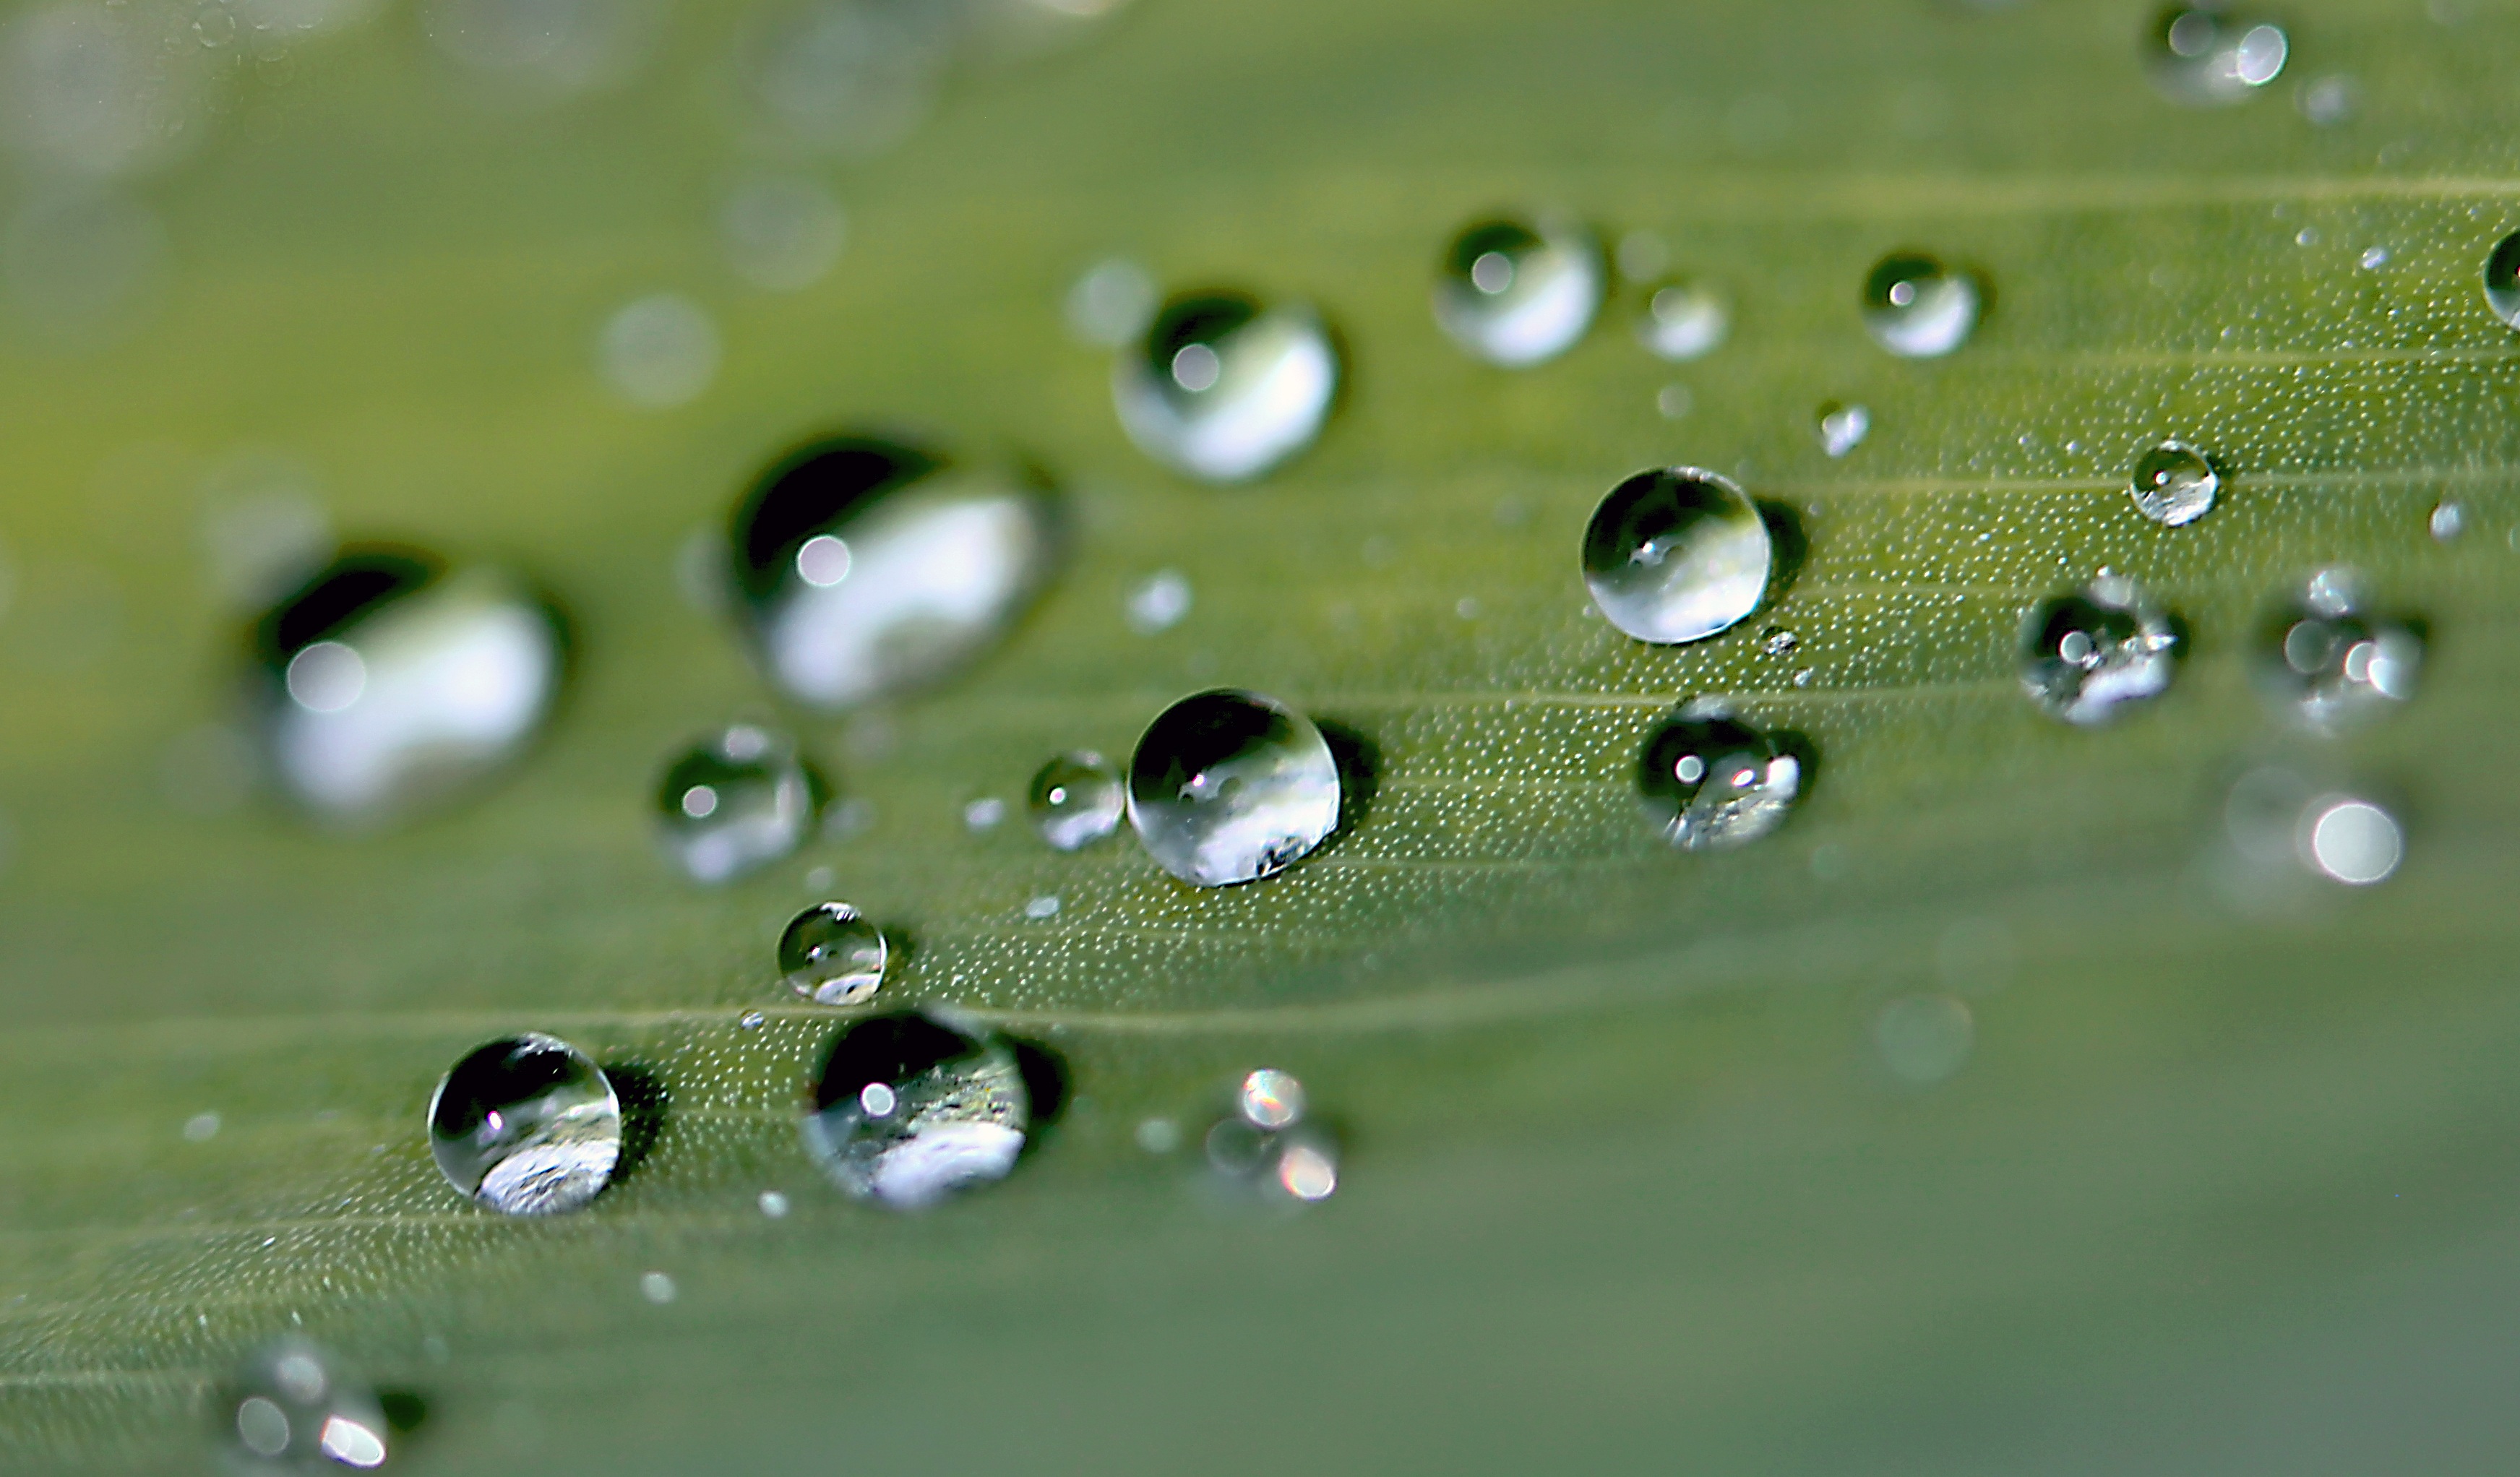
water, nature, grass, drop, dew, plant, photography, leaf, flower, wet, summer, green, reflection, macro, close up, shadows, droplets, rosa, reflections, drops, gloss, moisture, drops of water, macro photography, invoice, spherical, rain drops, after the rain, leaf texture, substrate, cannae divided leaf, the surface of the leaf, plant stem